Ouilly-le-Tesson

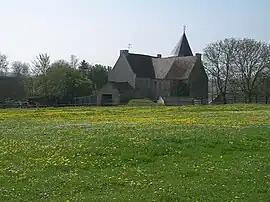
"Manoir"

Ouilly-le-Tesson is a commune in the Calvados department in the Normandy region in northwestern France.